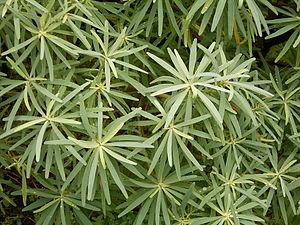
Le parc national de Souss-Massa, créé en 1991, se situe au Maroc dans la région de Souss-Massa-Drâa, entre Agadir et Tiznit. L'entrée du parc de l'Oued Massa est au bout du village de Sidi-Bnazern. Située à l'embouchure de l'Oued Massa, cette réserve naturelle, d'une superficie de 33 800 hectares, abrite aussi bien les mammifères, comme les mangoustes, chacals, sangliers et gazelles, que des oiseaux, comme les goélands, faucons, cormorans et hérons.